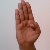
The image shows a hand gesture representing the letter 'B' in Indian Sign Language.